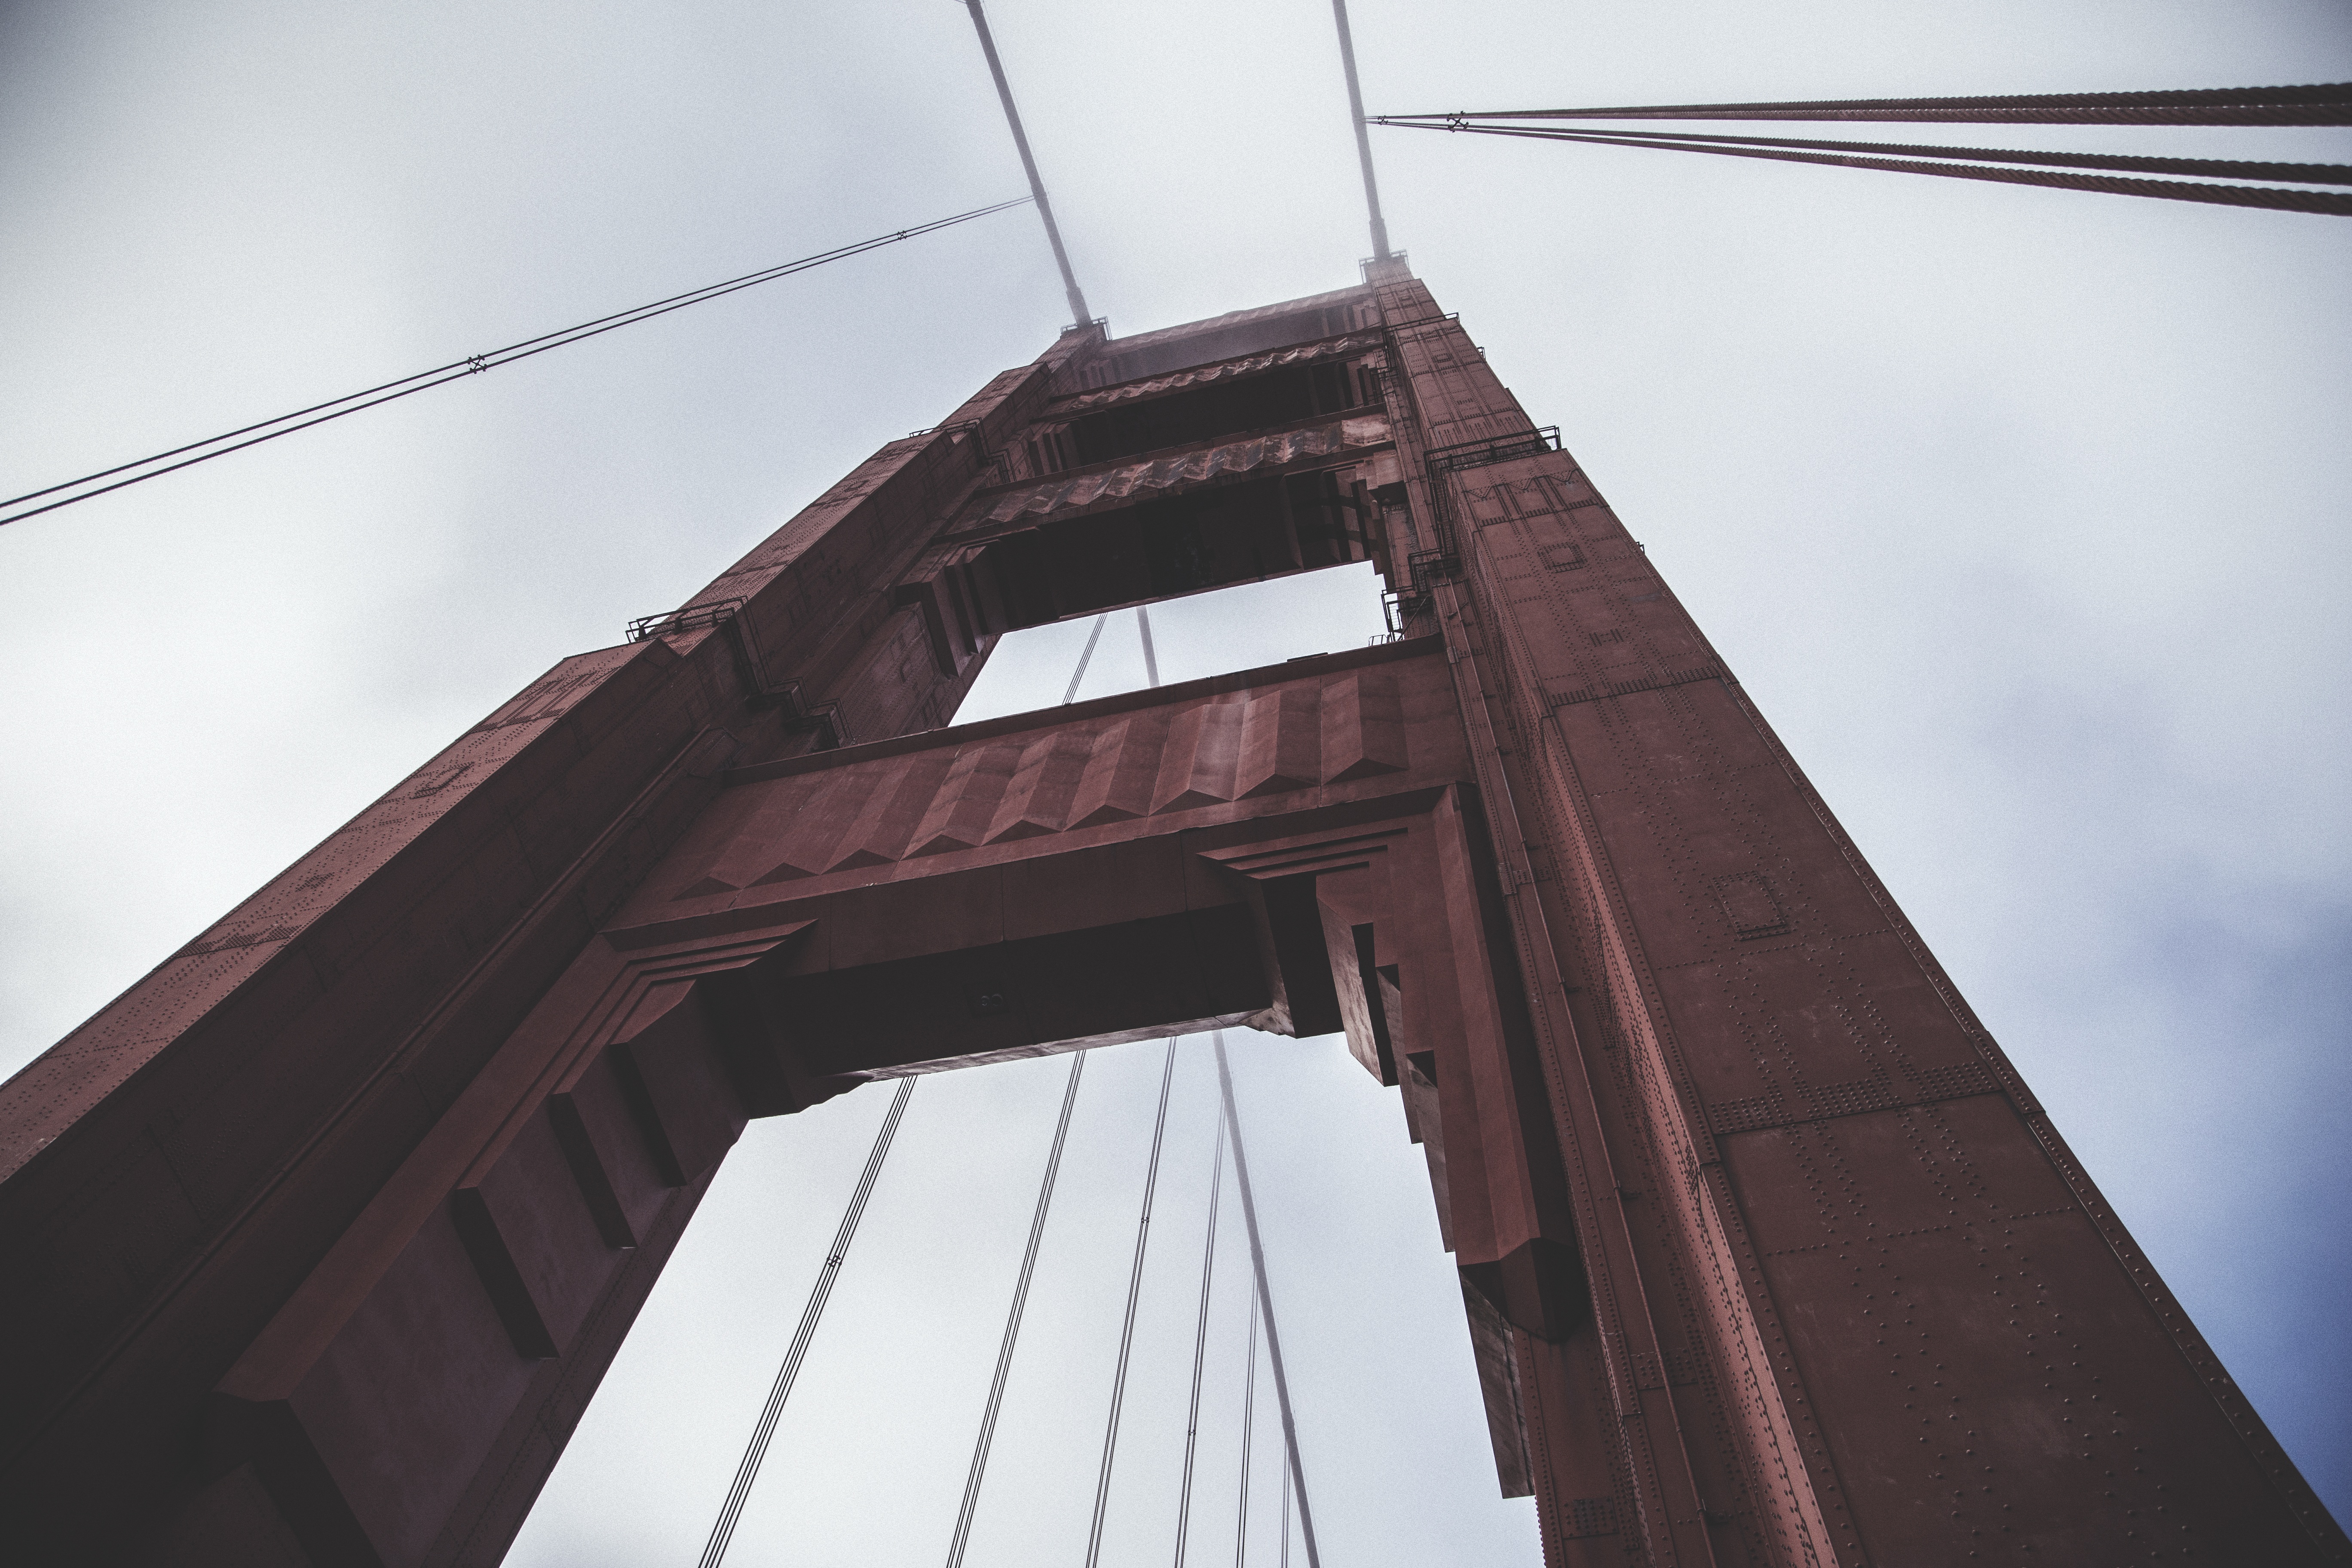
architecture, structure, sky, bridge, roof, city, skyscraper, tourist, travel, golden gate bridge, san francisco, golden gate, line, reflection, red, tower, mast, metal, usa, landmark, facade, blue, tourism, california, american, famous, shape